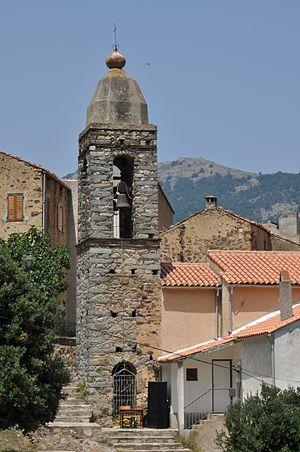
Giussani est une ancienne piève de Corse. Située dans le nord de l'île, elle relevait de la province de Balagne sur le plan civil et du diocèse de Mariana sur le plan religieux.